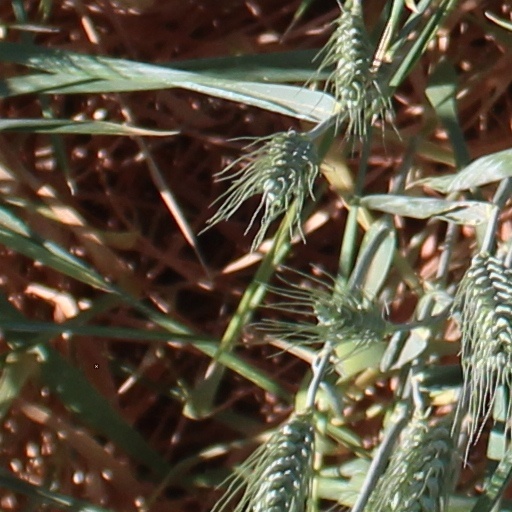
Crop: wheat